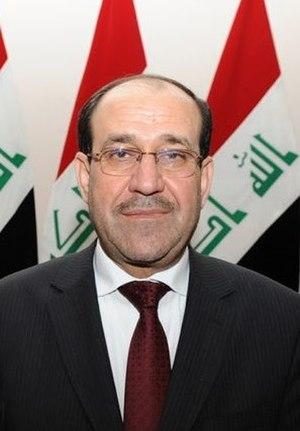
Nouri Kamil Mohammed Hasan al-Maliki, né le 20 juin 1950 à Abou Gharaq, est un homme d'État irakien membre du parti chiite Dawa. Il est Premier ministre de 2006 à 2014, puis vice-président de 2014 à 2015, puis de 2016 à 2018.
Des élections législatives se sont tenues en Irak le 30 avril 2014. Il s'agit d'élire les 328 membres du Conseil des représentants, au suffrage universel direct, avec un mandat de quatre ans. Le nouveau Conseil élit ensuite le président de la République, qui nomme alors le Premier ministre.
Liste des Premiers ministres irakiens depuis 1920.